Tassinong, Indiana

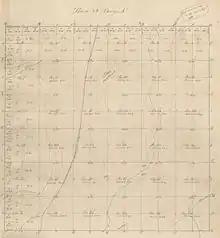
Scanned copy of the original 1875 Indiana Survey of Porter County, Morgan Township, T34, R5.

The location of Tassinong first appeared on a map in 1875, when the state of Indiana completed its survey of Morgan and Pleasant townships in Porter County. A trail is shown leading from the Potawatomi Ford at modern Baum’s Bridge along the Baum’s Bridge Road to the area of Tassinong, then heading north towards Valparaiso. The oldest available Atlas of Porter County, 1876, shows the village of Tassinong in the southeast quarter of Section 31, Township 34, Range 5.